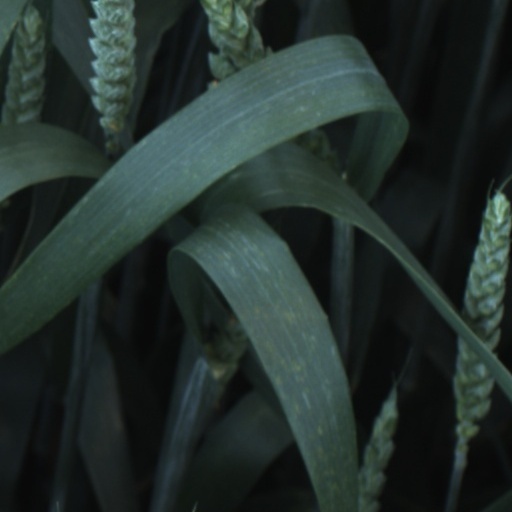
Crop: wheat